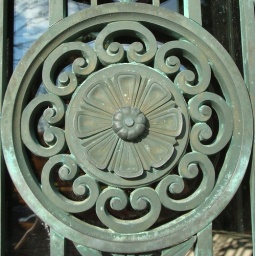
Iron flower in door